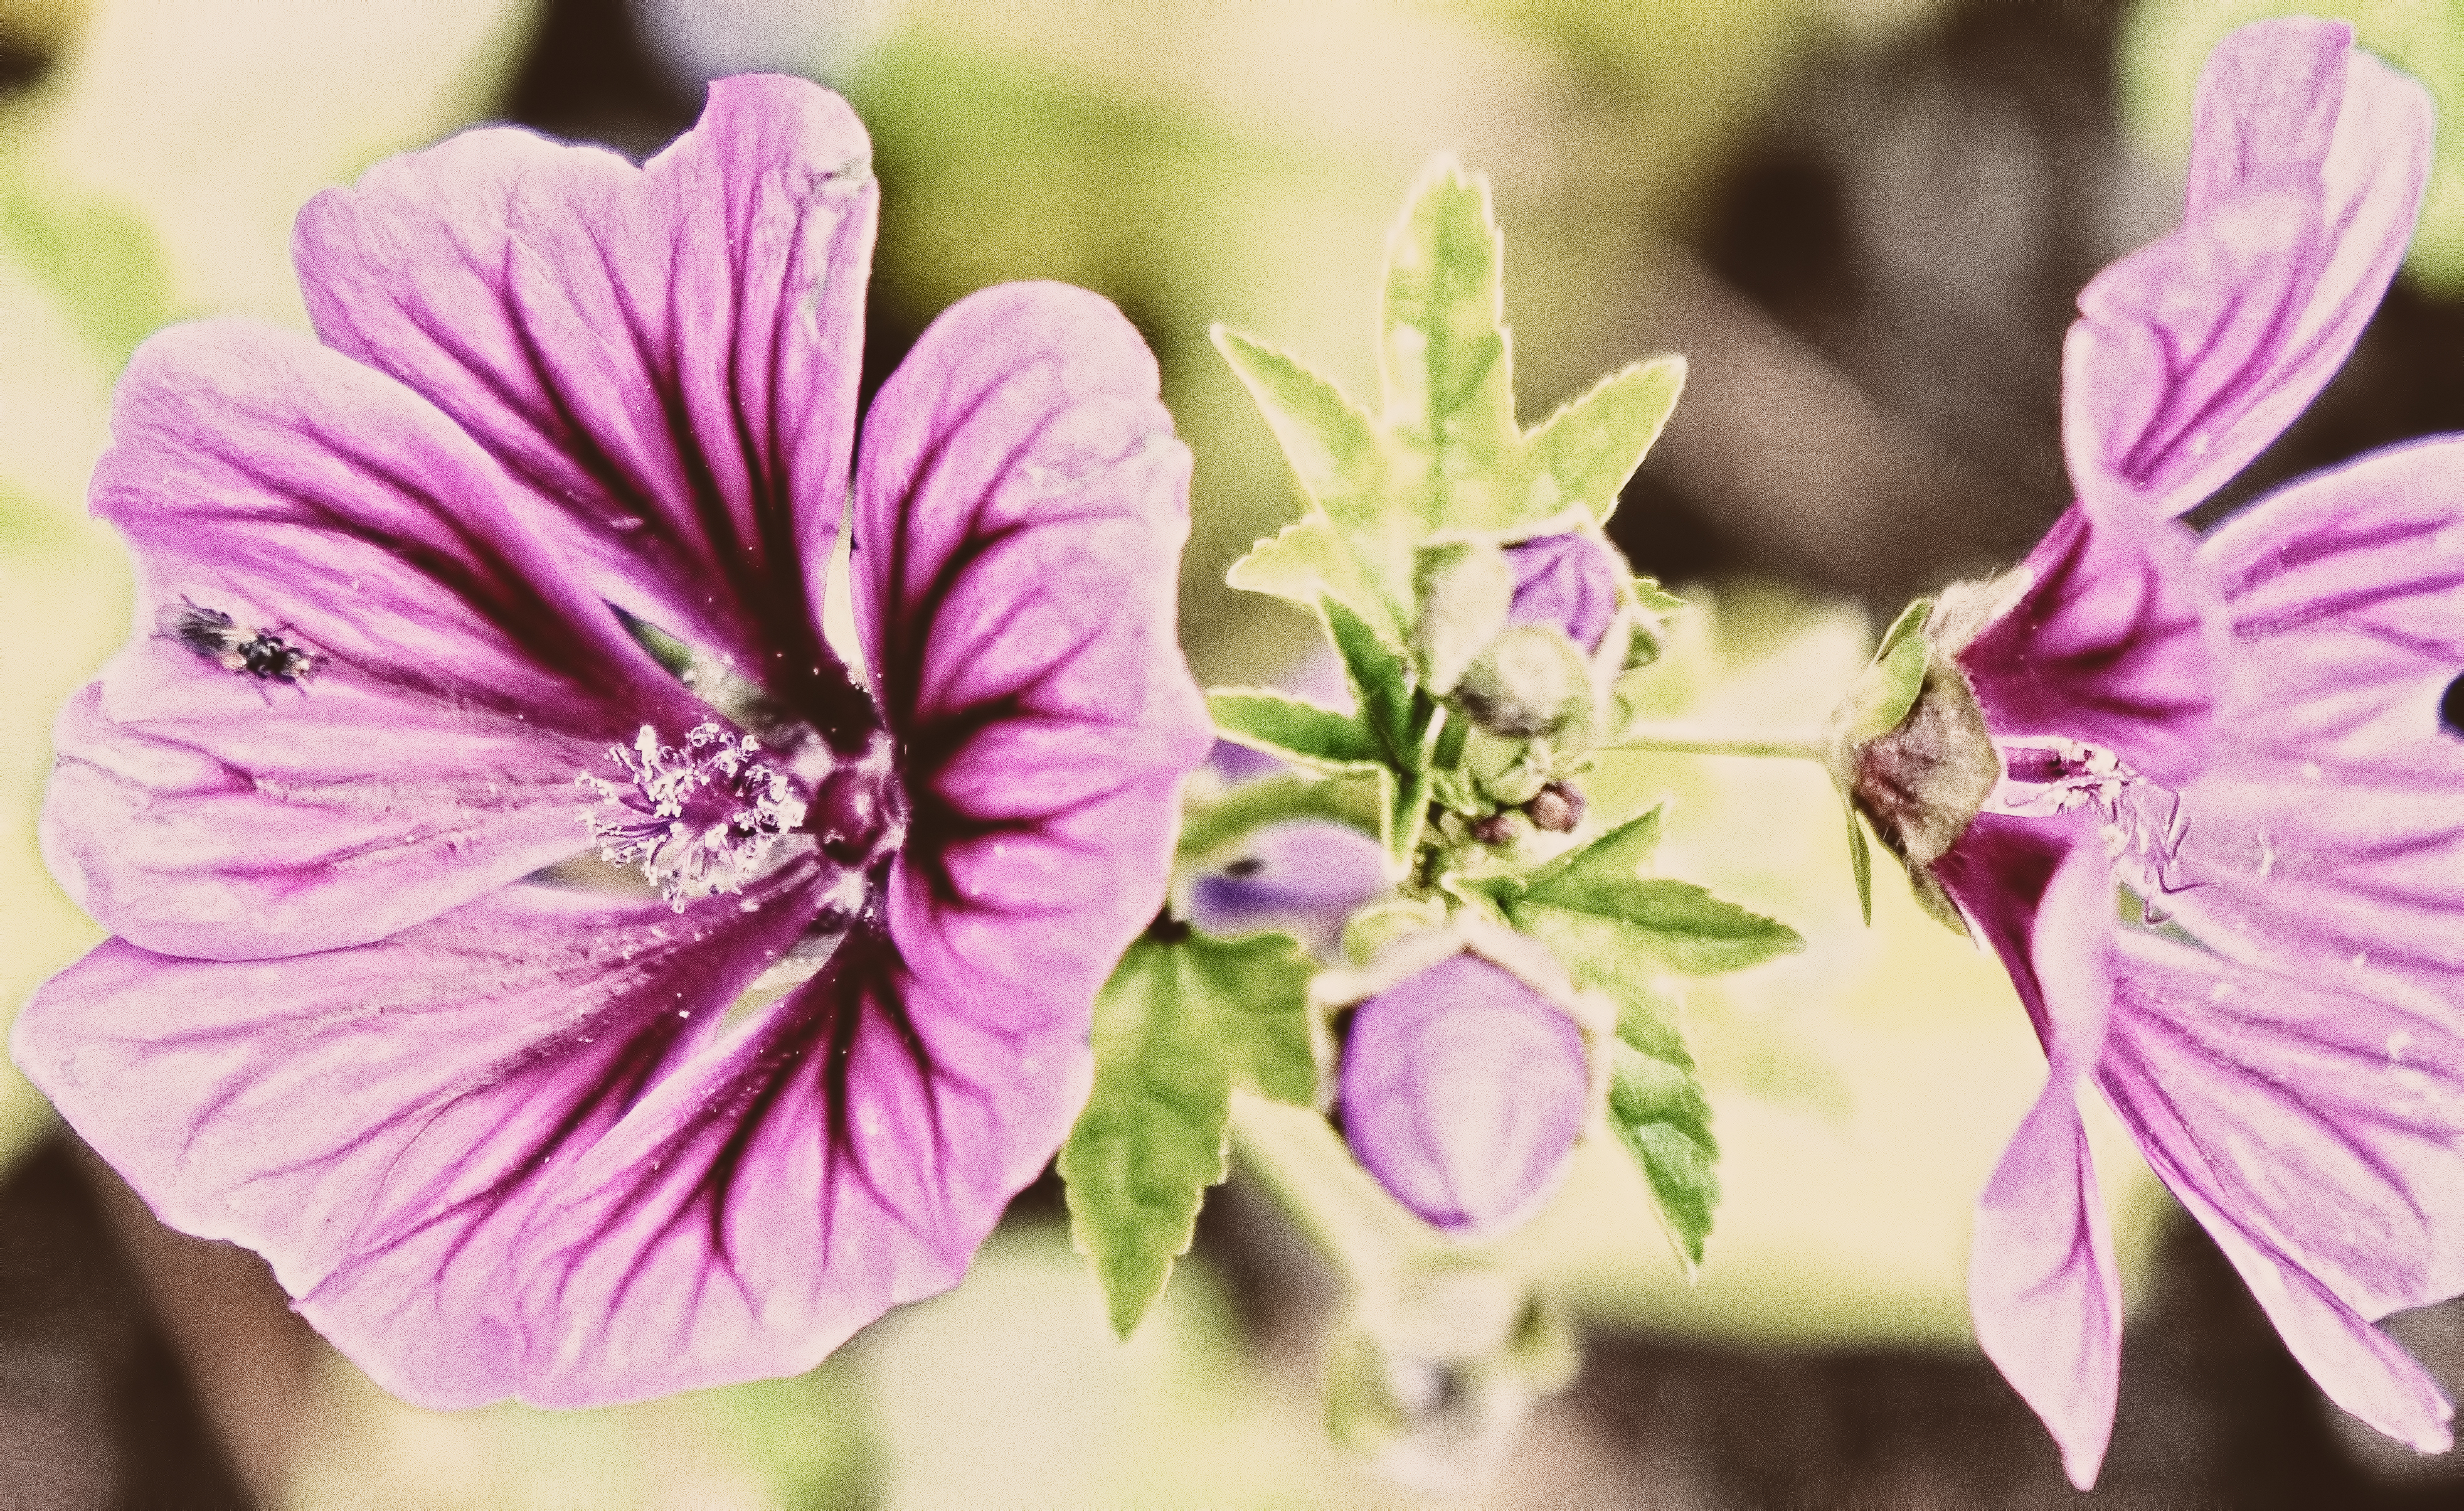
blossom, plant, photography, flower, purple, petal, insect, small, garden, pink, flora, life, wildflower, flowers, close up, geranium, little, museo, sony, malva, finland, helsinki, bugs, alpha, floristry, 3000, botanic, ilce, ilce3000, kumpula, luonnontieteellinen, luomus, 3000k, ilce3000k, macro photography, flowering plant, flower bouquet, floral design, land plant, flower arranging